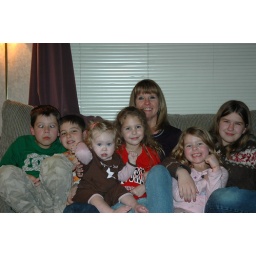
my son logan in the green shirt..yeah..that's my boy..lol